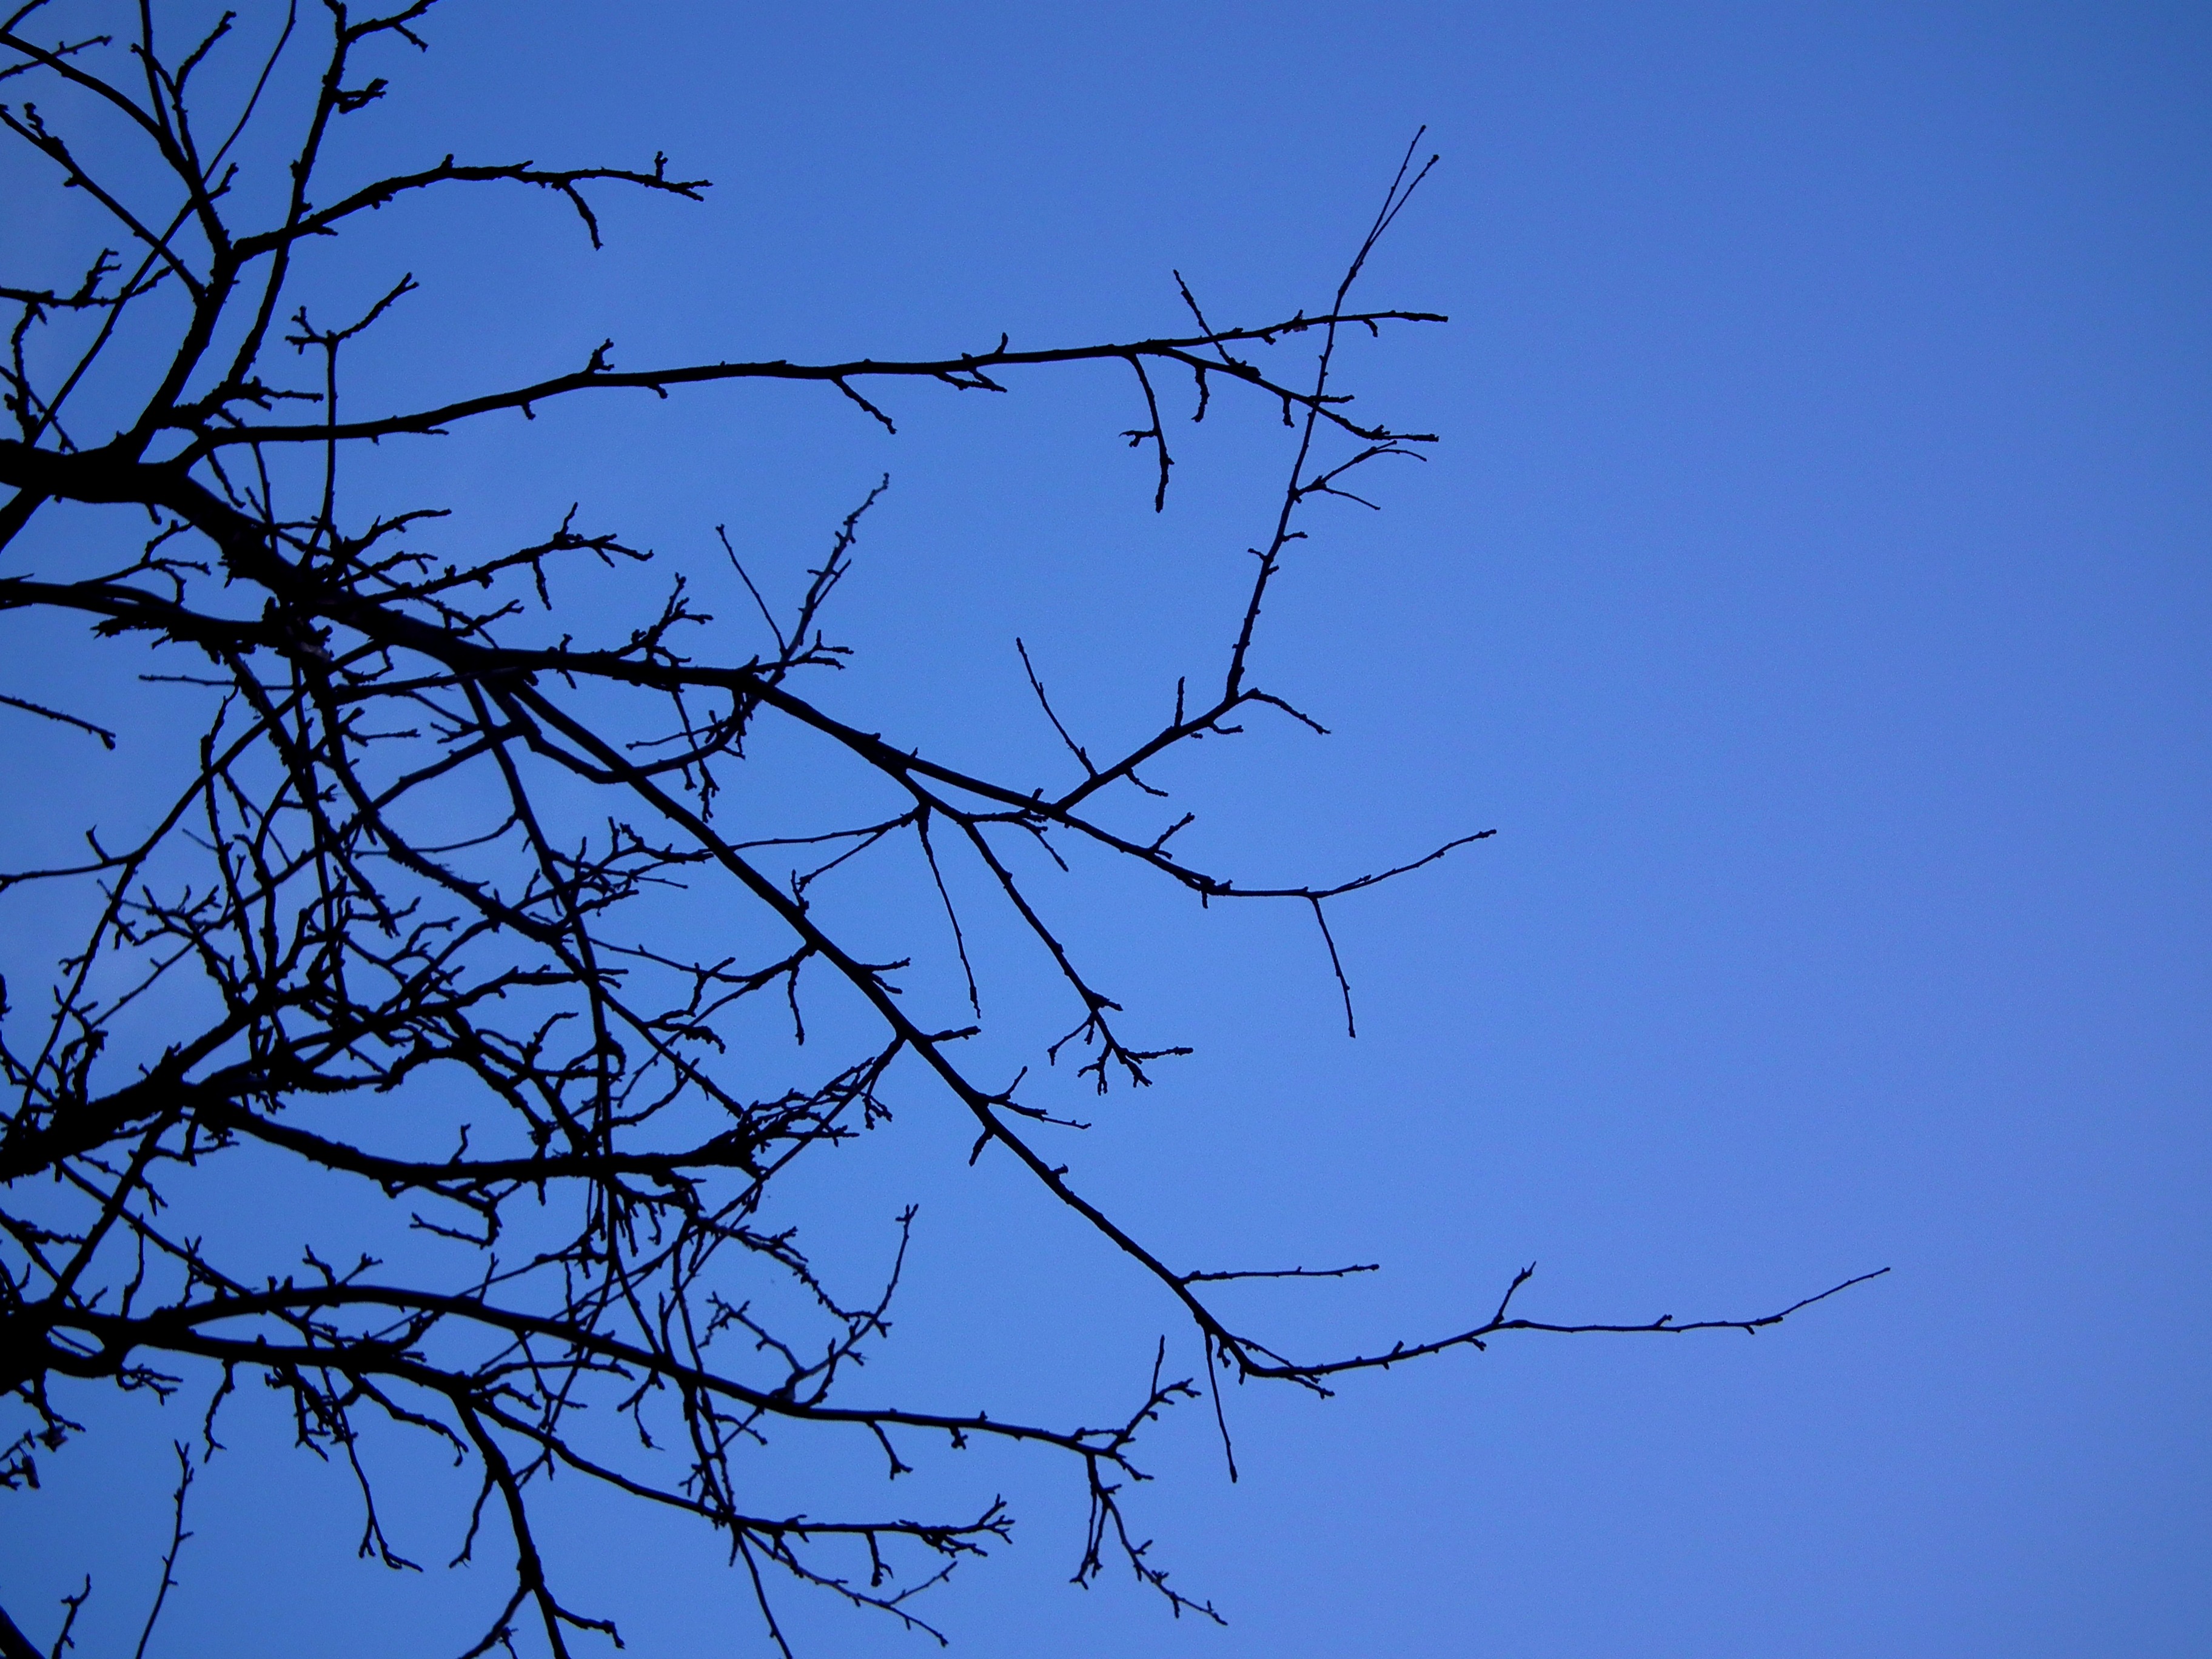
tree, nature, branch, bird, sky, flock, line, shadow, blue, twig, blue sky